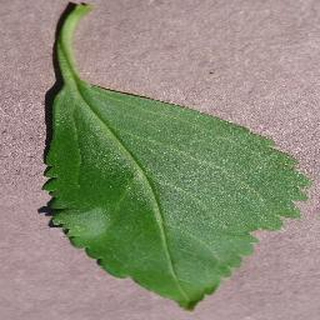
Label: healthy_cherry